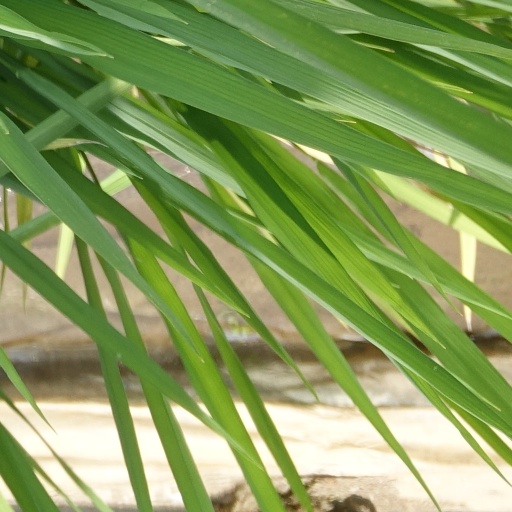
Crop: rice